Cumbalum, New South Wales

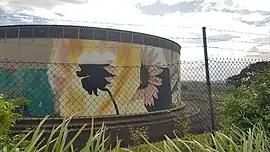
Ballina Heights Drive, 2023

Cumbalum is an estate located in the Ballina Shire of the Northern Rivers Region of New South Wales.